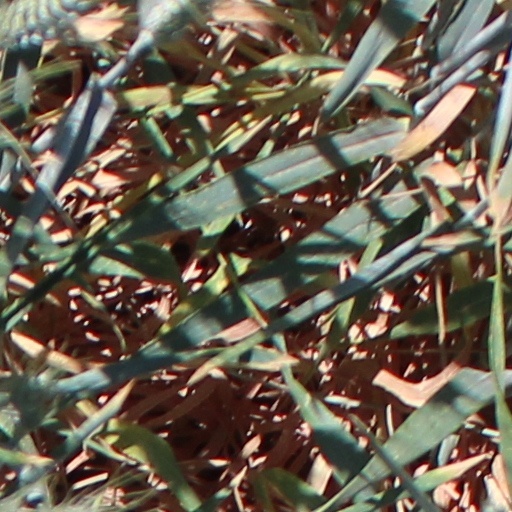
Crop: wheat